Wedding of Queen Victoria and Prince Albert

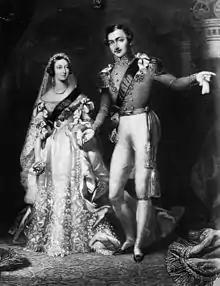
Queen Victoria and Prince Albert

The lace was designed by William Dyce, head of the then Government School of Design (later known as the Royal College of Art), and mounted on a white satin dress made by Mary Bettans.